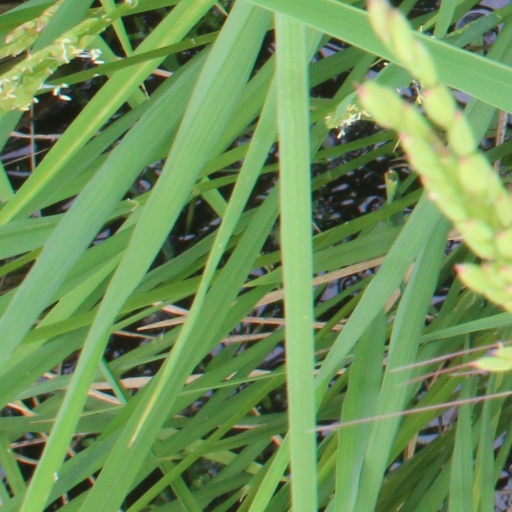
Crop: rice